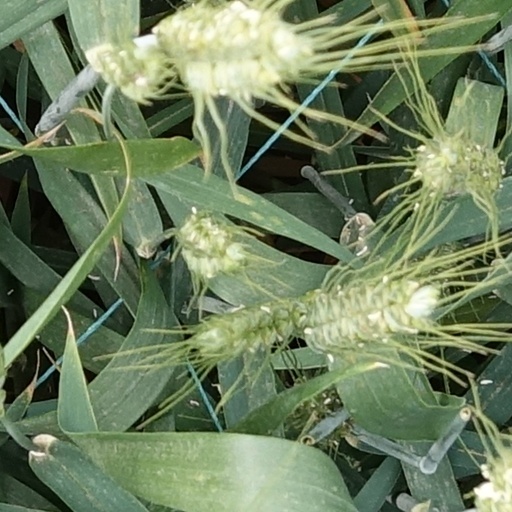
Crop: wheat